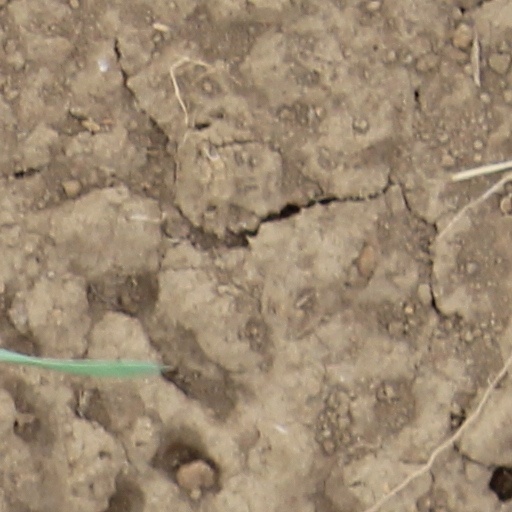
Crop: wheat